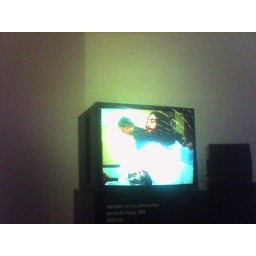
eating chocolate cake in a bag